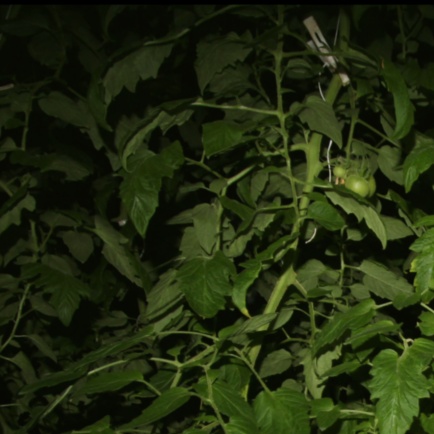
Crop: tomato